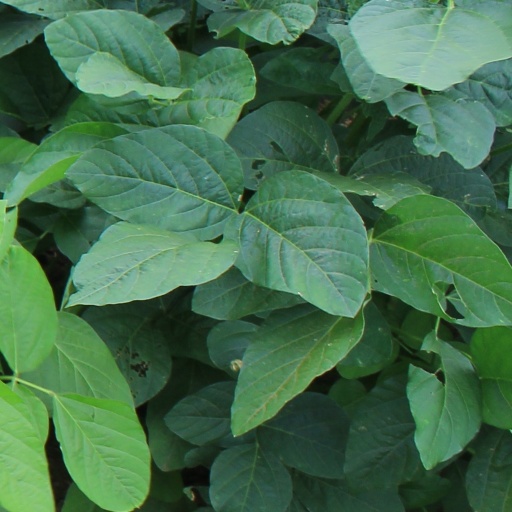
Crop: soybean